CDJ

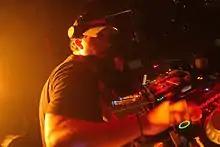
Pioneer CDJ-1000s in use

The CDJ-1000 (retroactively known as the MK1 after the release of MK2) was introduced in 2001. Featuring "Vinyl Mode" which dramatically improved jog wheel performance, the CDJ-1000 was generally accepted as the first CD player that could accurately emulate a vinyl turntable - including the ability to scratch - soon established the CDJ-1000 as an industry standard for DJs.